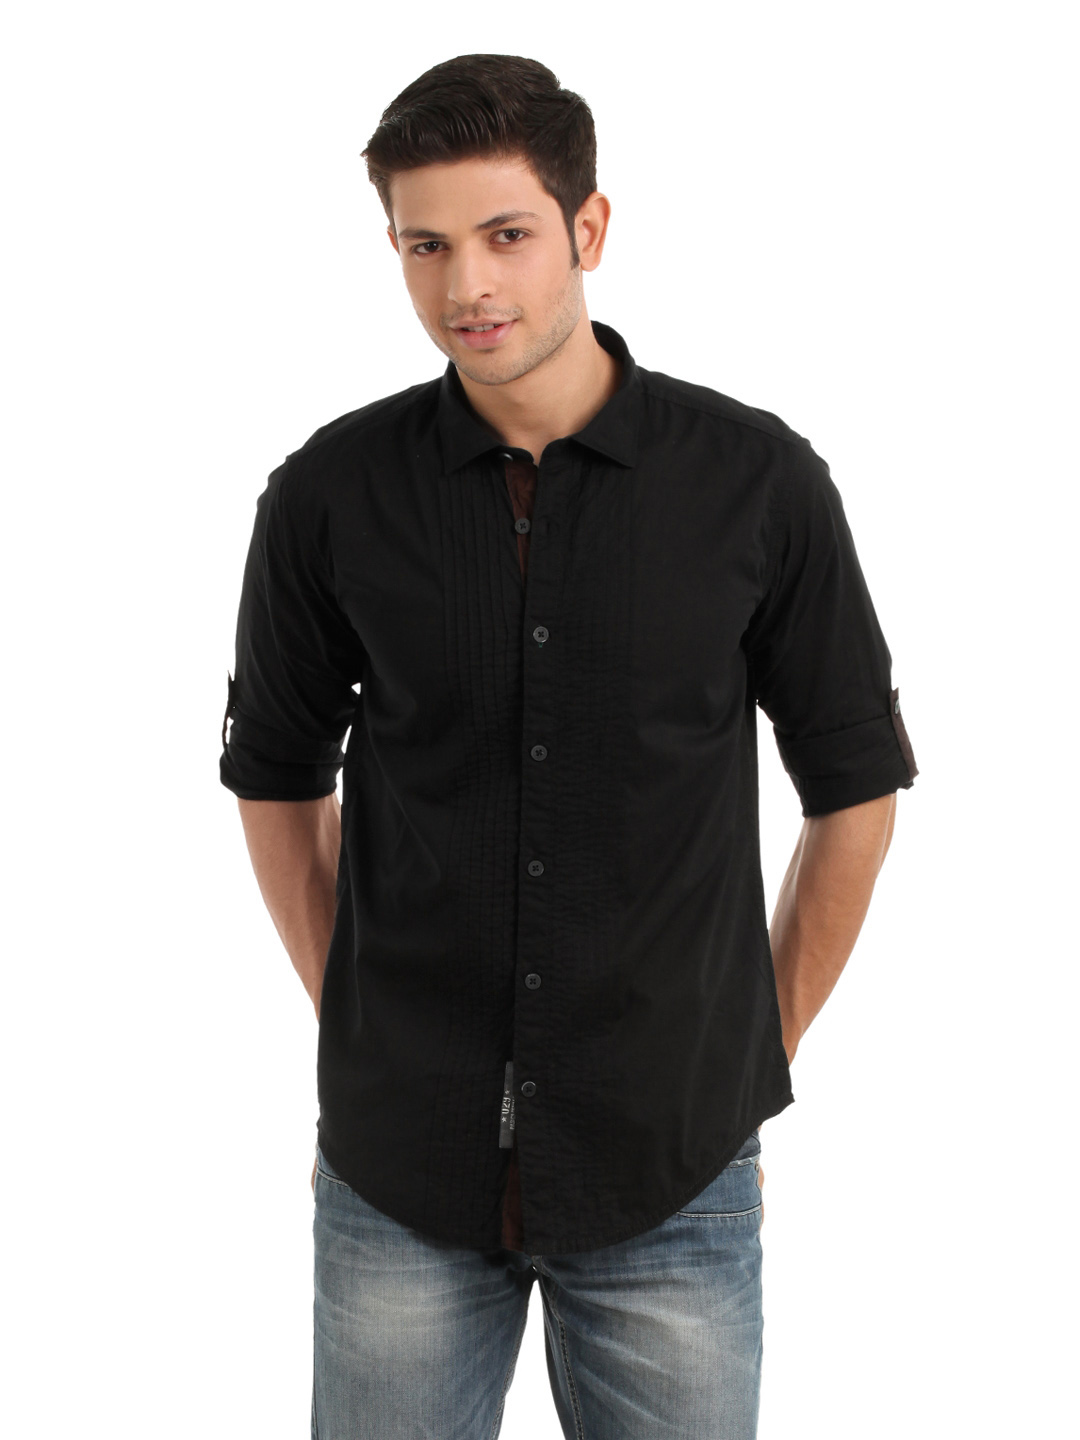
Basics Men Black Shirt
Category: Apparel / Topwear / Shirts
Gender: Men
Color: Black
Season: Summer 2012
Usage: Casual